Common cold

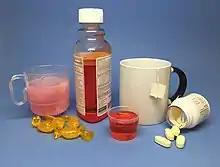
Various treatments for the common cold - liquid and pill cold medicine, tea, throat lozenges, and over-the-counter decongestants

Treatments that may help with symptoms include pain medication and medications for fevers such as ibuprofen and acetaminophen (paracetamol). However, it is not clear whether acetaminophen helps with symptoms. It is not known if over-the-counter cough medications are effective for treating an acute cough. Cough medicines are not recommended for use in children due to a lack of evidence supporting effectiveness and the potential for harm. In 2009, Canada restricted the use of over-the-counter cough and cold medication in children six years and under due to concerns regarding risks and unproven benefits. The misuse of dextromethorphan (an over-the-counter cough medicine) has led to its ban in a number of countries. Intranasal corticosteroids have not been found to be useful.